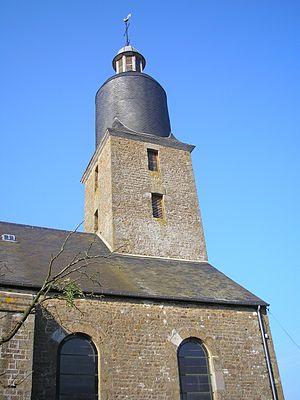
Putanges-Pont-Écrepin (Normandie, France). L'église Saint-Ouen de Pont-Écrepin.
Putanges-Pont-Écrepin est une ancienne commune française, située dans le département de l'Orne en région Normandie, devenue le 1ᵉʳ janvier 2016 une commune déléguée au sein de la commune nouvelle de Putanges-le-Lac.